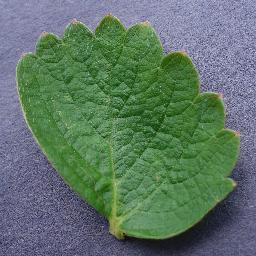
Label: Strawberry___healthy